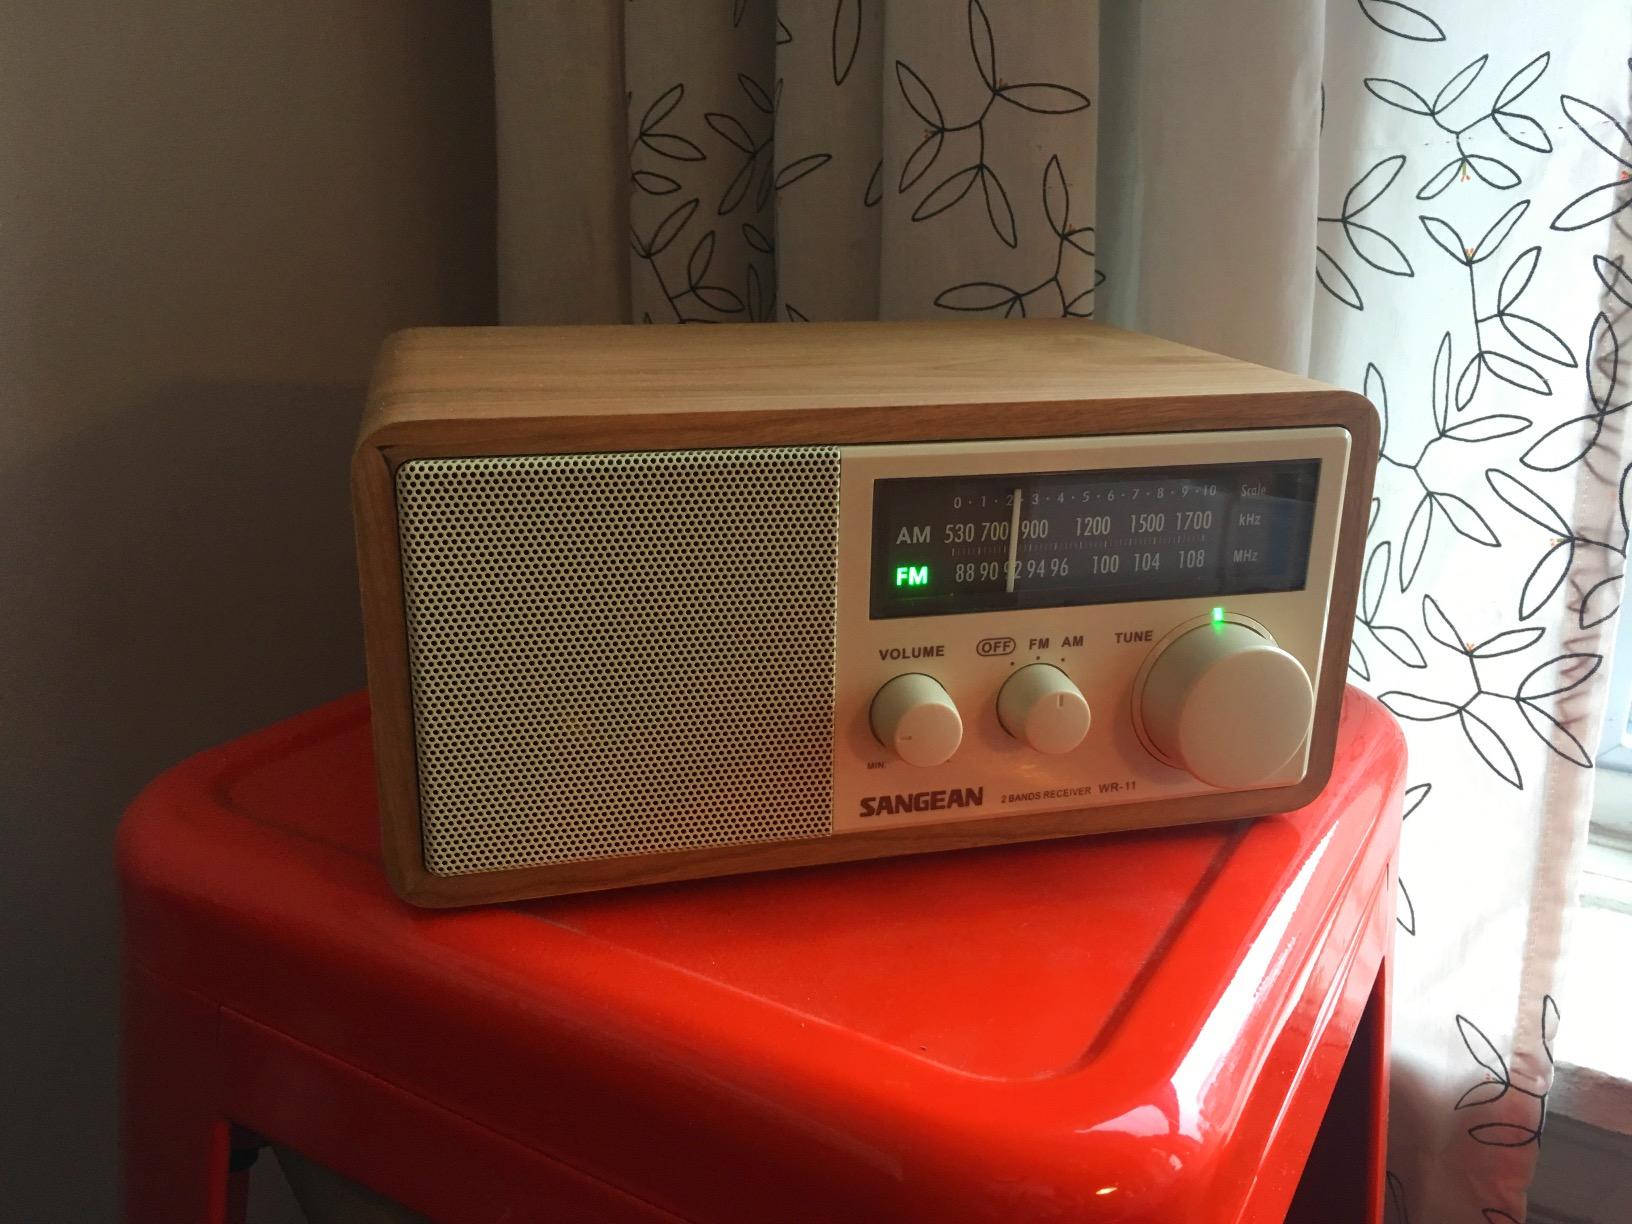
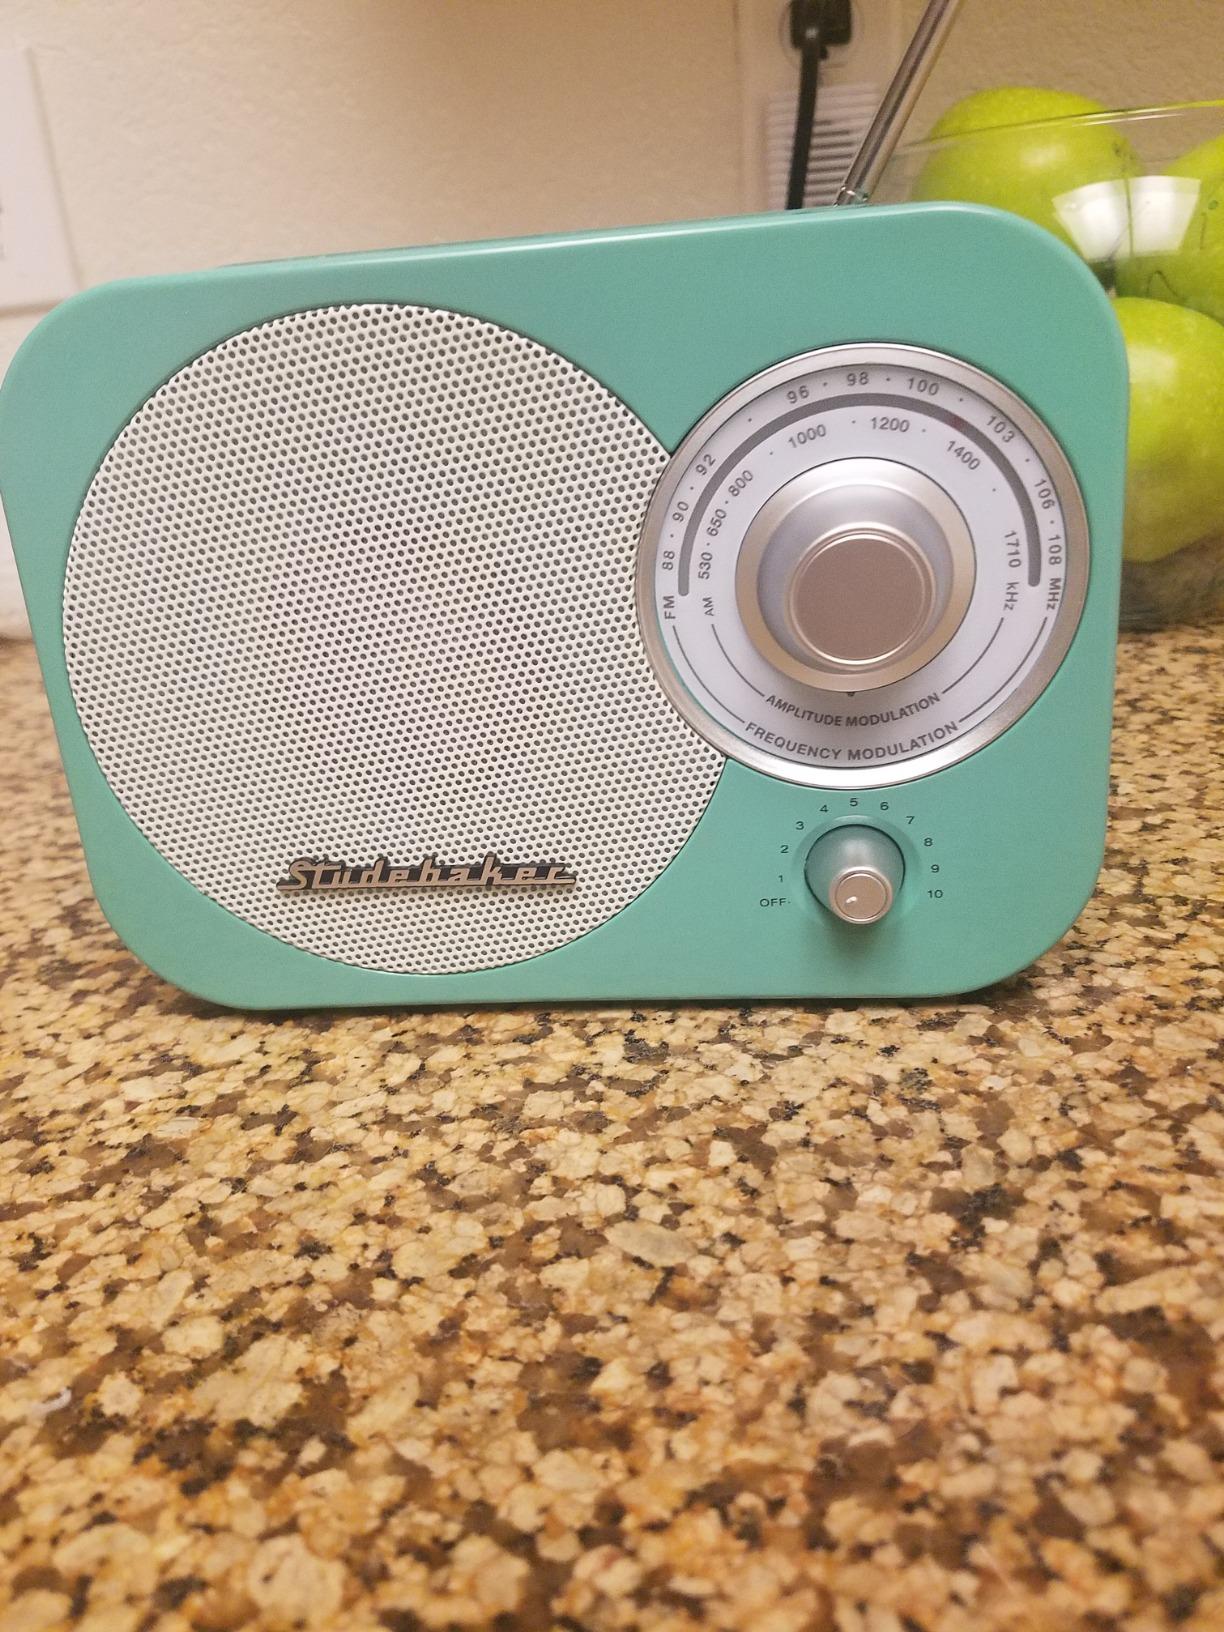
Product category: radio
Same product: no